International taxation

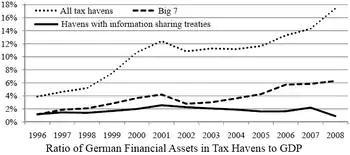
Ratio of German assets in tax havens to German GDP, 1996–2008. Havens in countries with tax information sharing allowing for compliance enforcement have been in decline. The "Big 7" shown are Hong Kong, Ireland, Lebanon, Liberia, Panama, Singapore, and Switzerland.

Tax treaties exist between many countries on a bilateral basis to prevent double taxation (taxes levied twice on the same income, profit, capital gain, inheritance or other item). In some countries they are also known as double taxation agreements, double tax treaties, or "tax information exchange agreements" (TIEA).